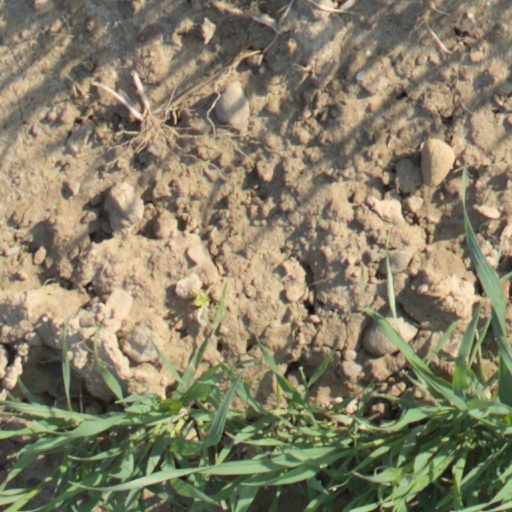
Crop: wheat